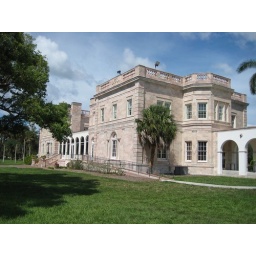
This former Ringling house is clad in pink marble and resembles a famous mansion in Newport, RI.